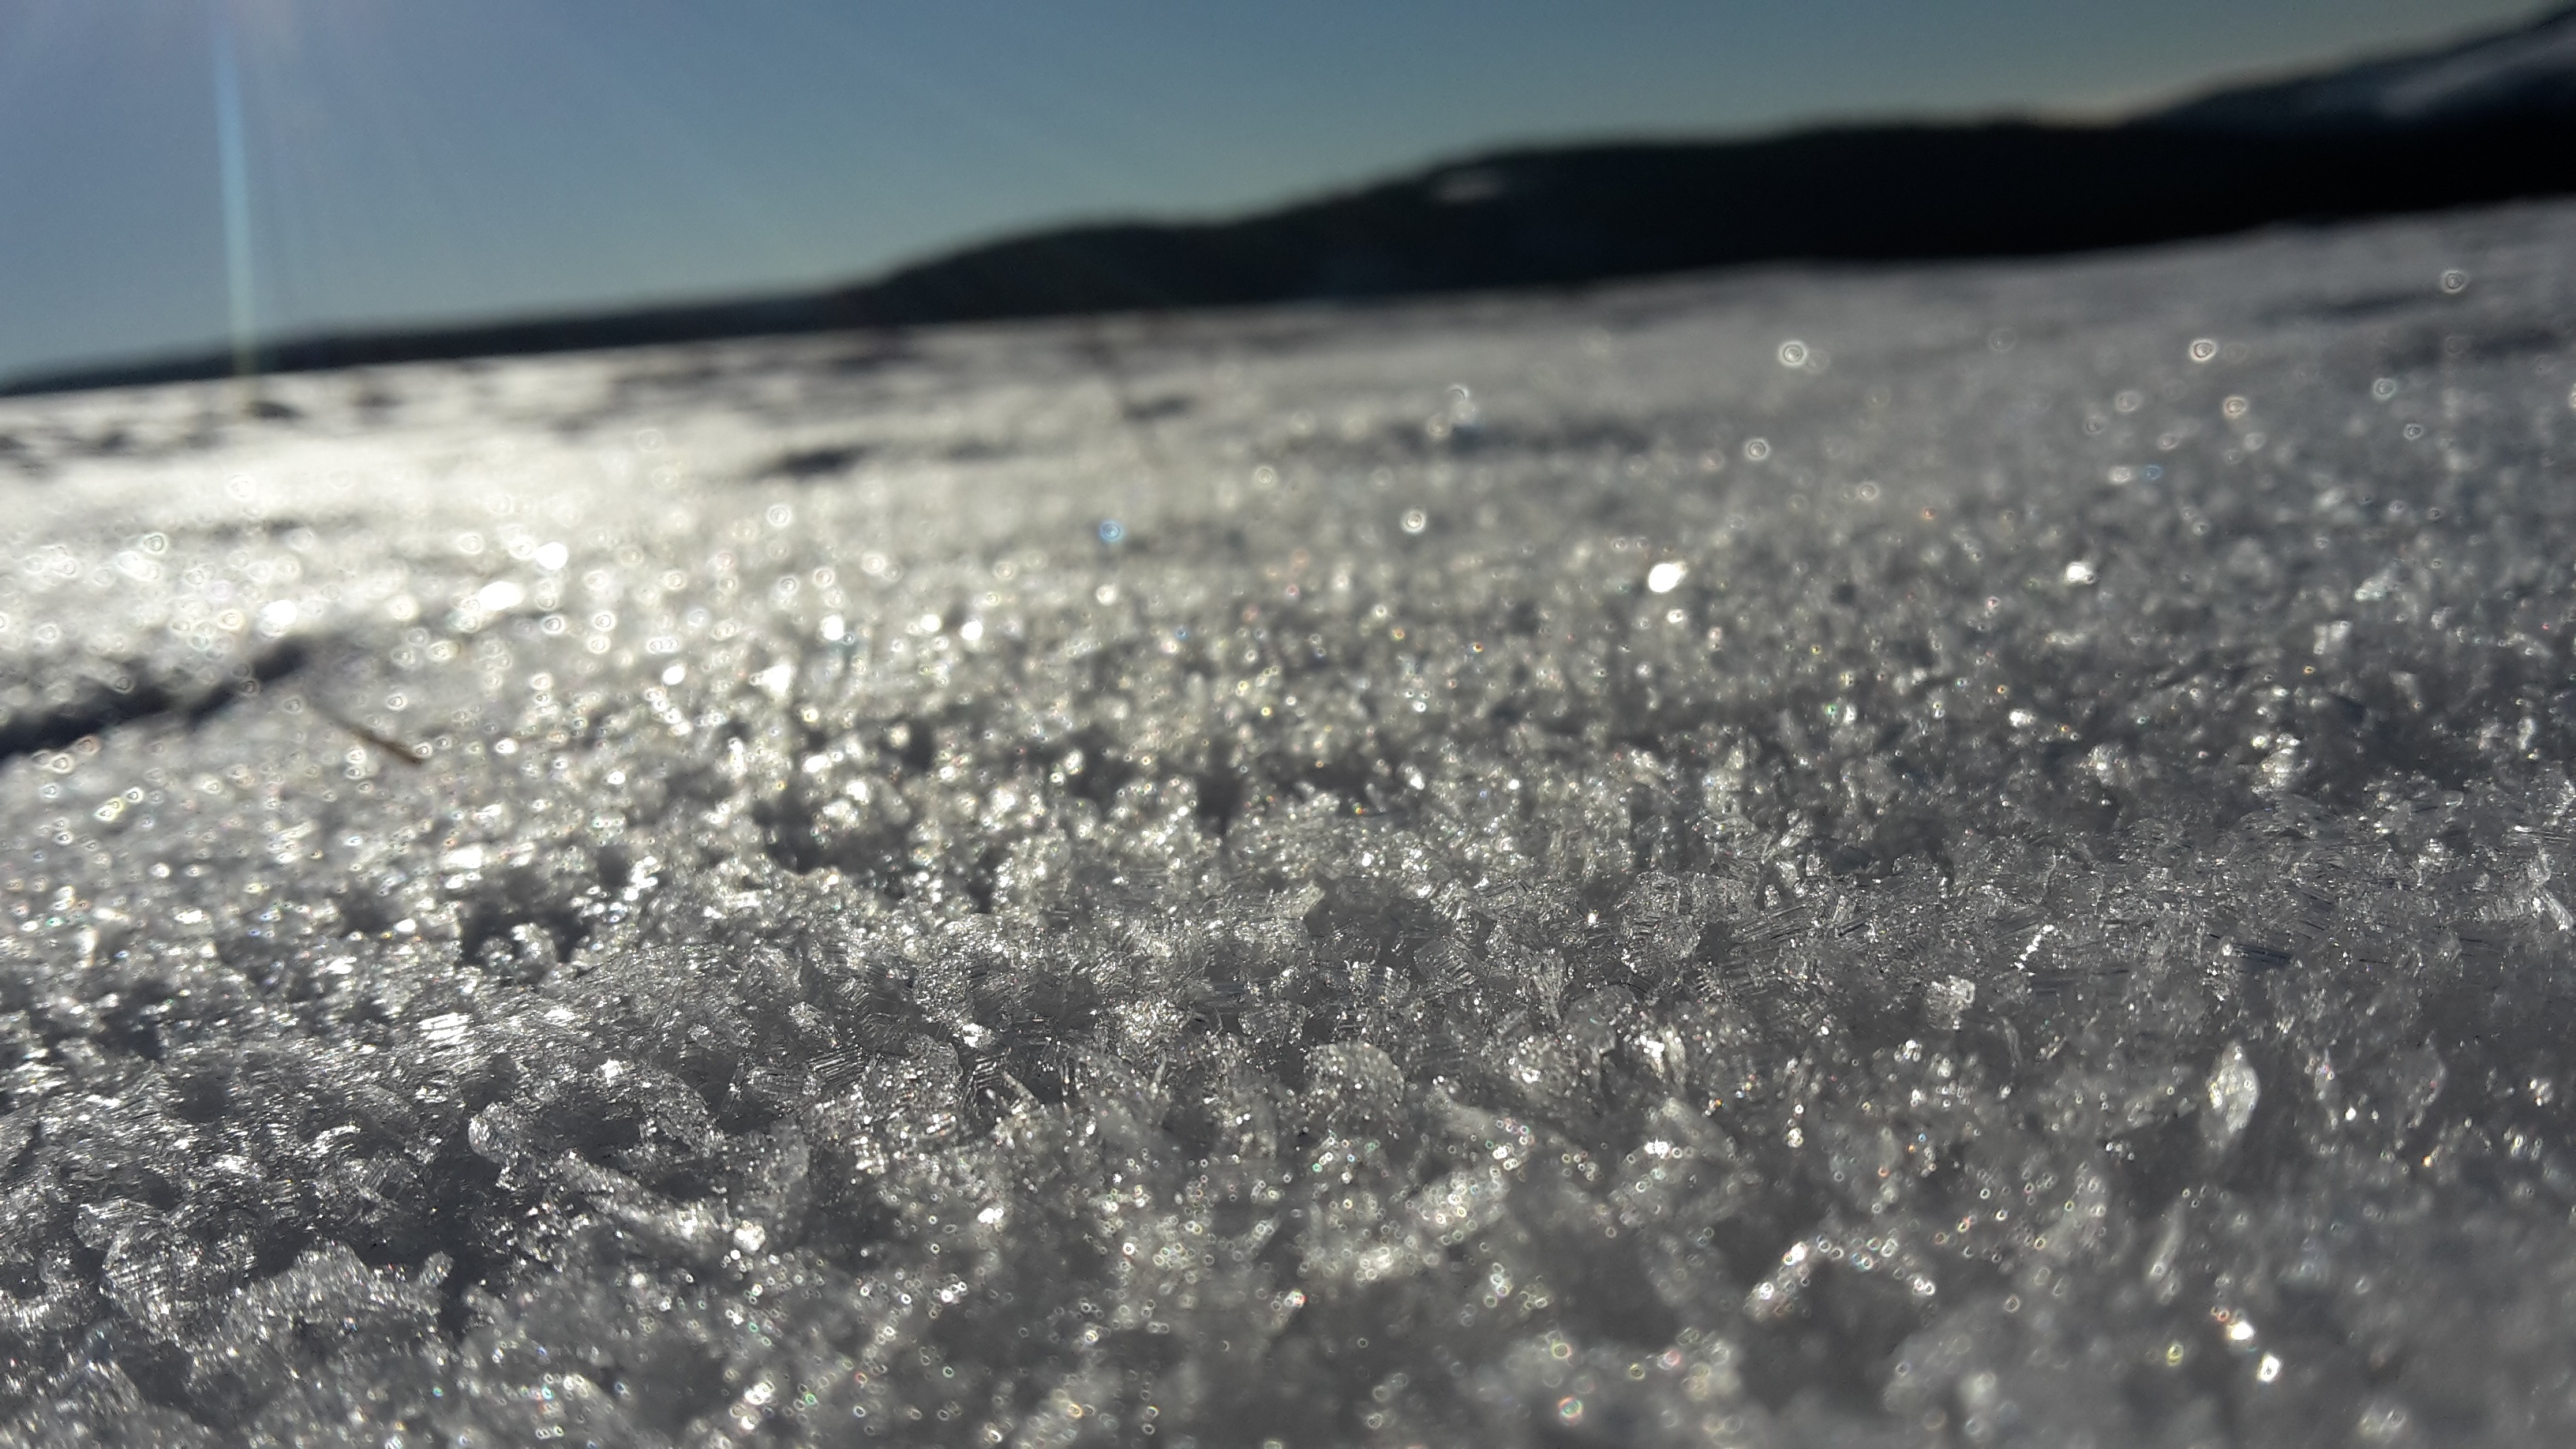
sea, water, nature, sand, snow, winter, sun, white, photography, sunlight, wave, frost, asphalt, ice, weather, alpine, monochrome, season, close up, mountains, freezing, setting sun, winter mood, macro photography